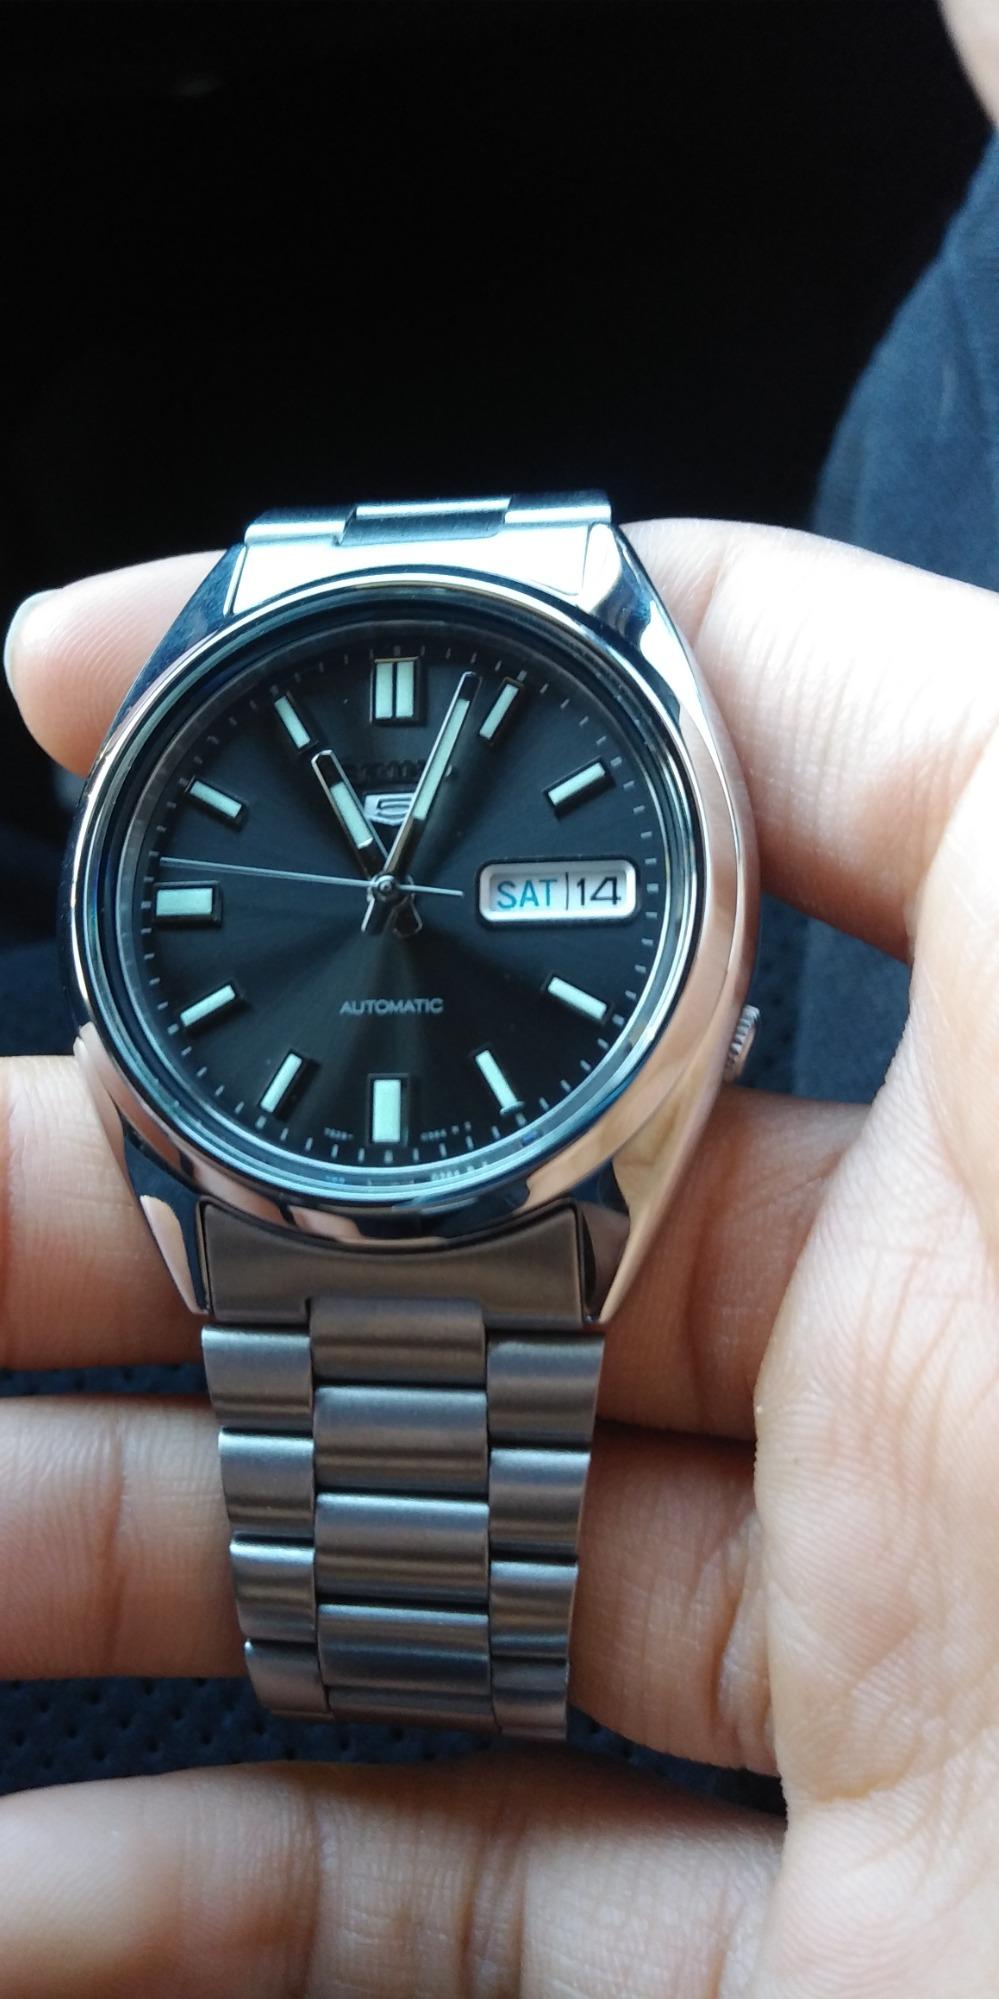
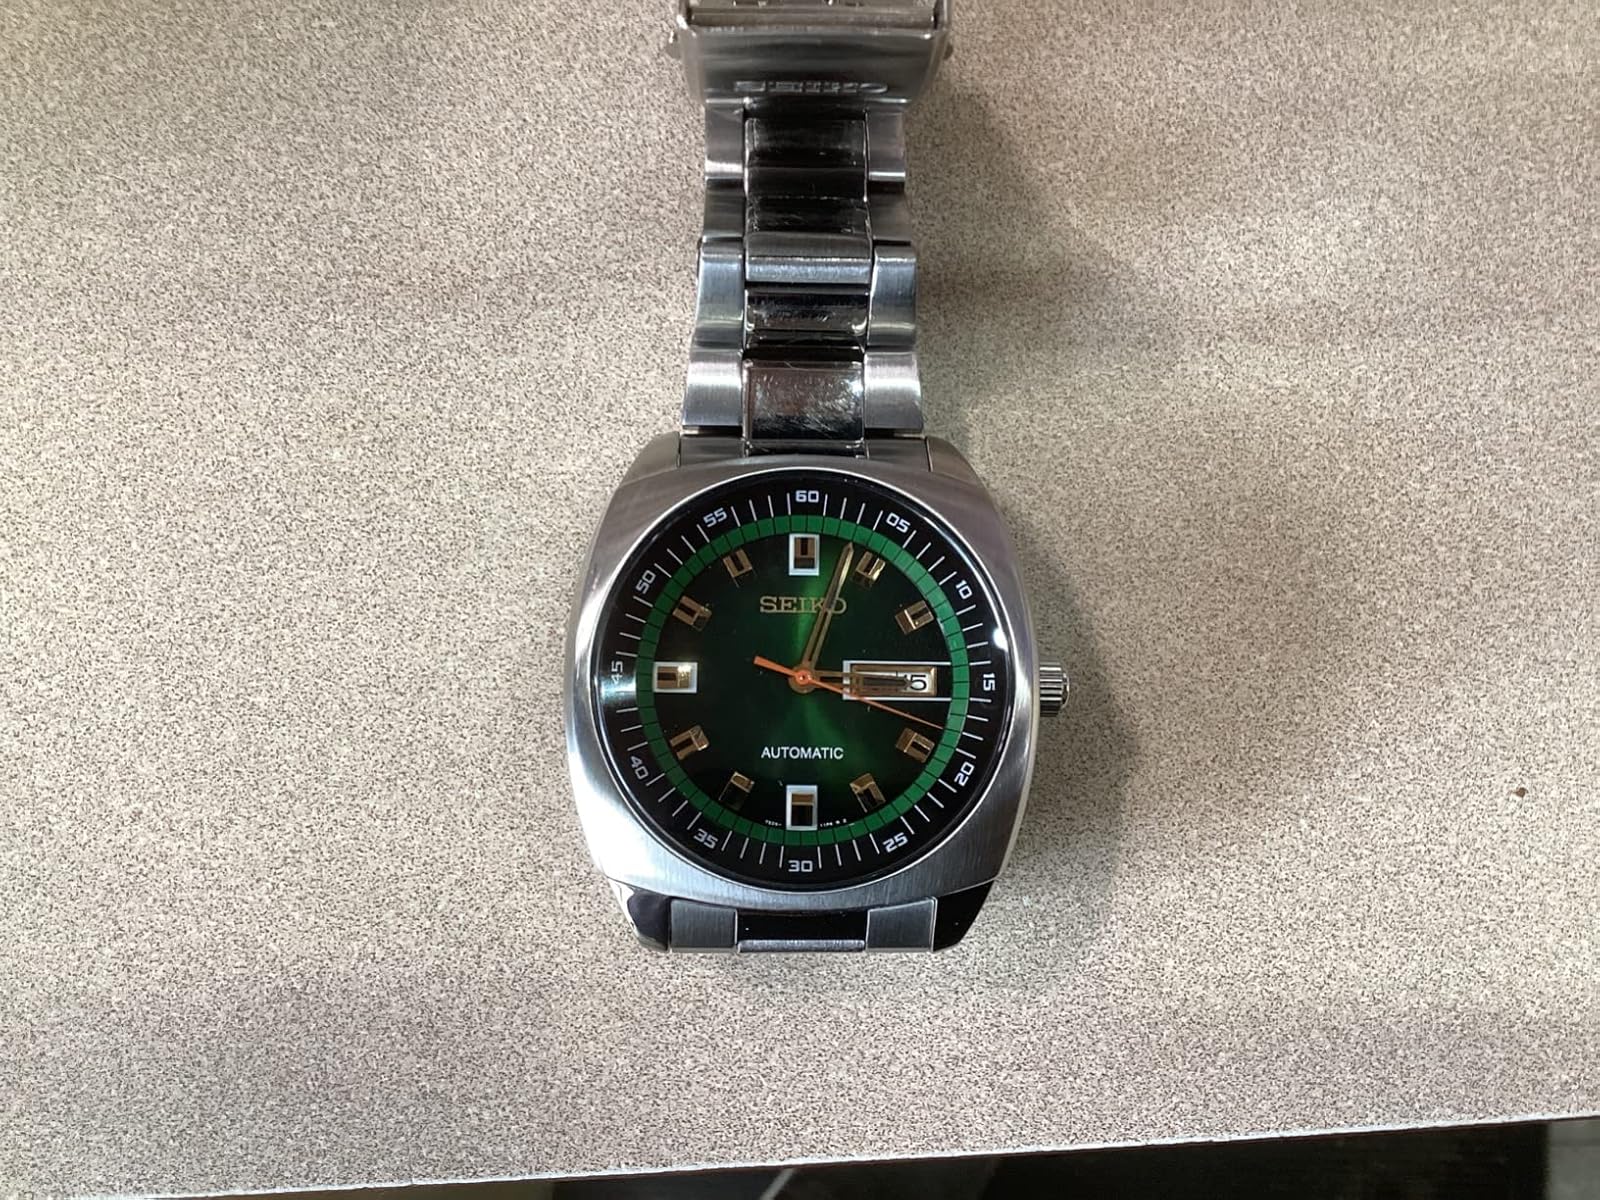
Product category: accessories_watch
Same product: no